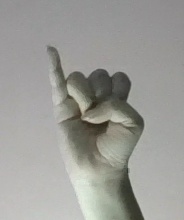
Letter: meem